Civitas (movement)

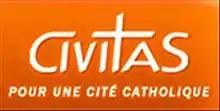

Civitas, also known as France Jeunesse Civitas and Institut Civitas, was an association generally considered to be Traditionalist Catholic, integrist, nationalist, and of the extreme right. The association defines itself as a "Traditionalist Catholic lobby group". The group was once associated with the Society of St. Pius X, but it has evolved under the new leadership of Alain Escada and the "chaplaincy" is now provided by Capuchin Friars of Morgon. On February 14, 2023, the Global Project Against Hate and Extremism (GPAHE) released a report in which it classified Civitas as a "religious nationalist", "anti-LGBTQ+", and "conspiracy" group.